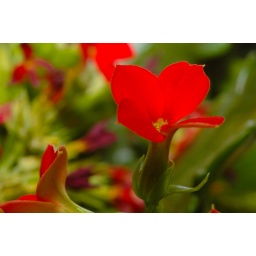
A succulent used as a flowering pot plant in my office during the holidays.